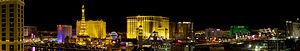
Panorama nocturne du Strip de Las Vegas, comprenant le chantier du Project City Center sur la droite.